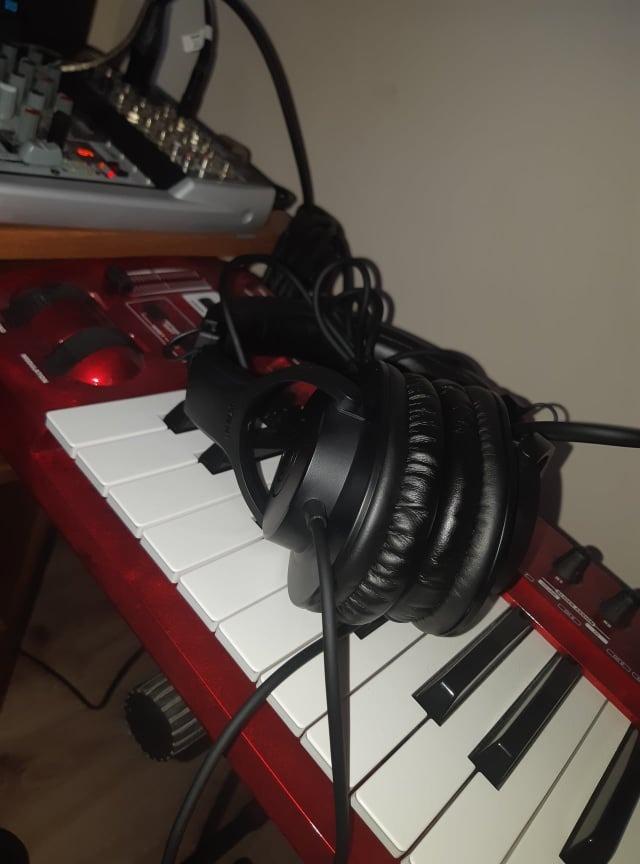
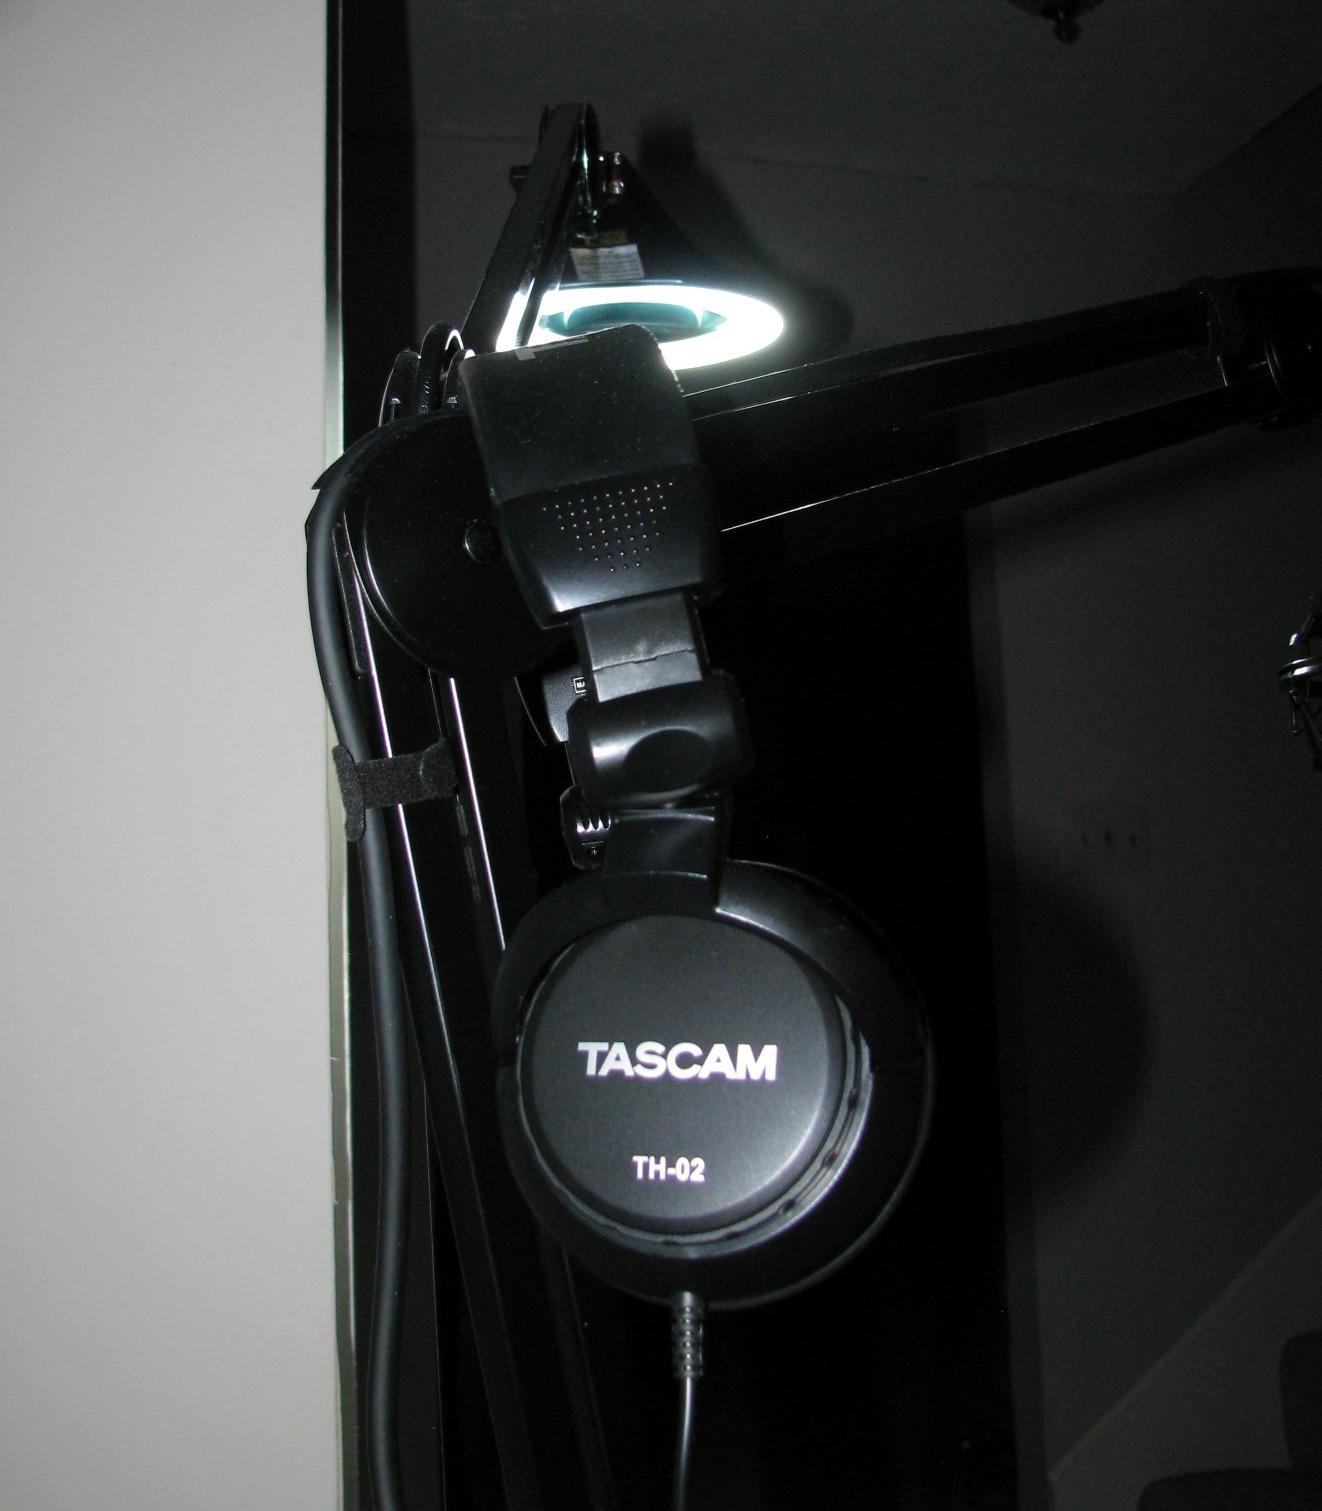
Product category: headphones
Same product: no